Mad About Mambo

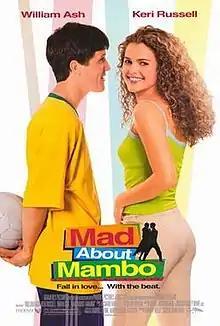
Theatrical release poster

Mad About Mambo is a 2000 romantic comedy film written and directed by John Forte. It stars William Ash, Keri Russell and Brian Cox.